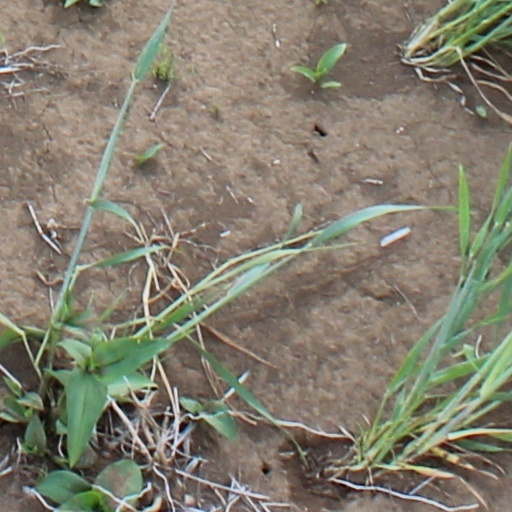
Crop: wheat